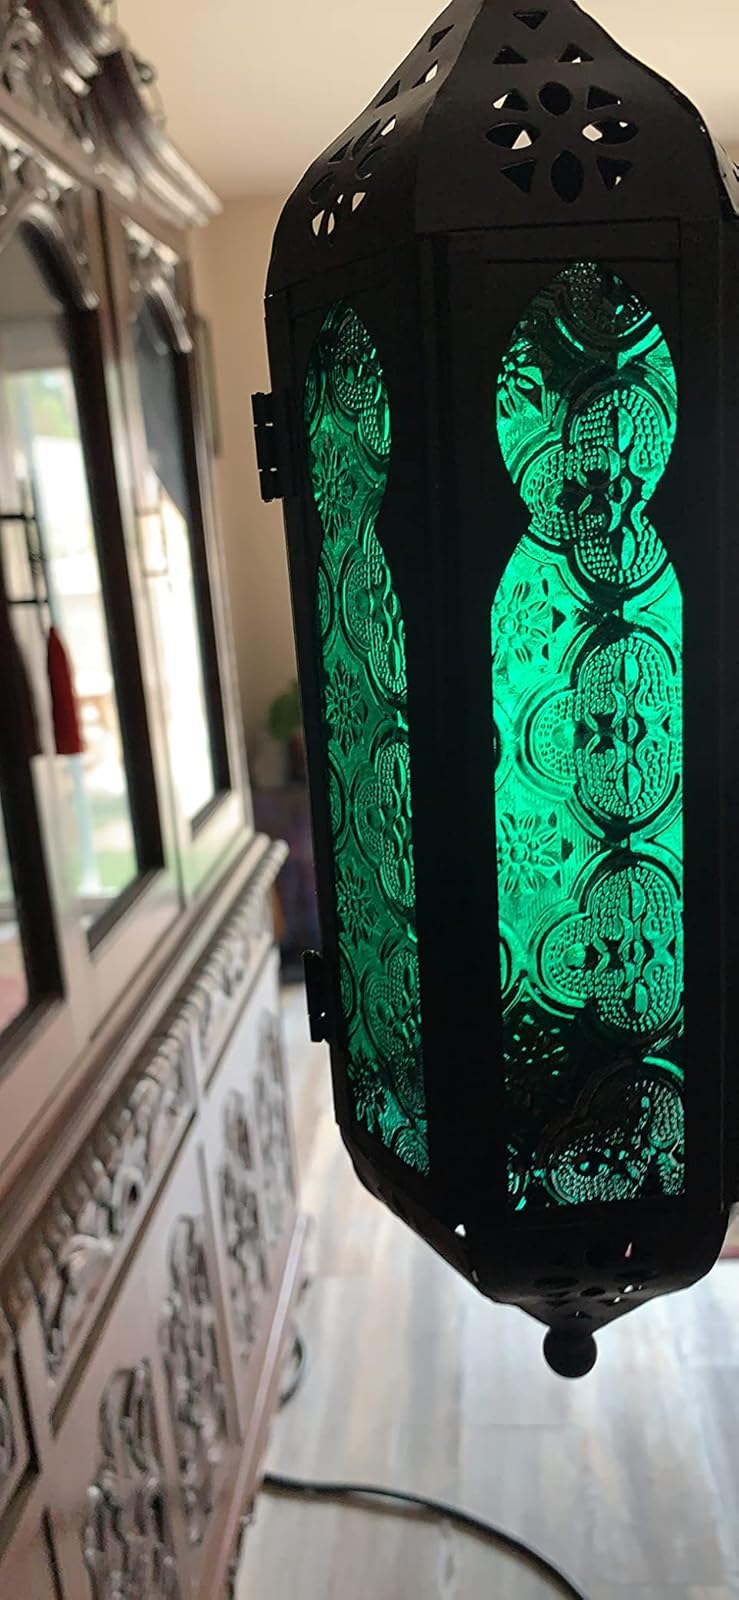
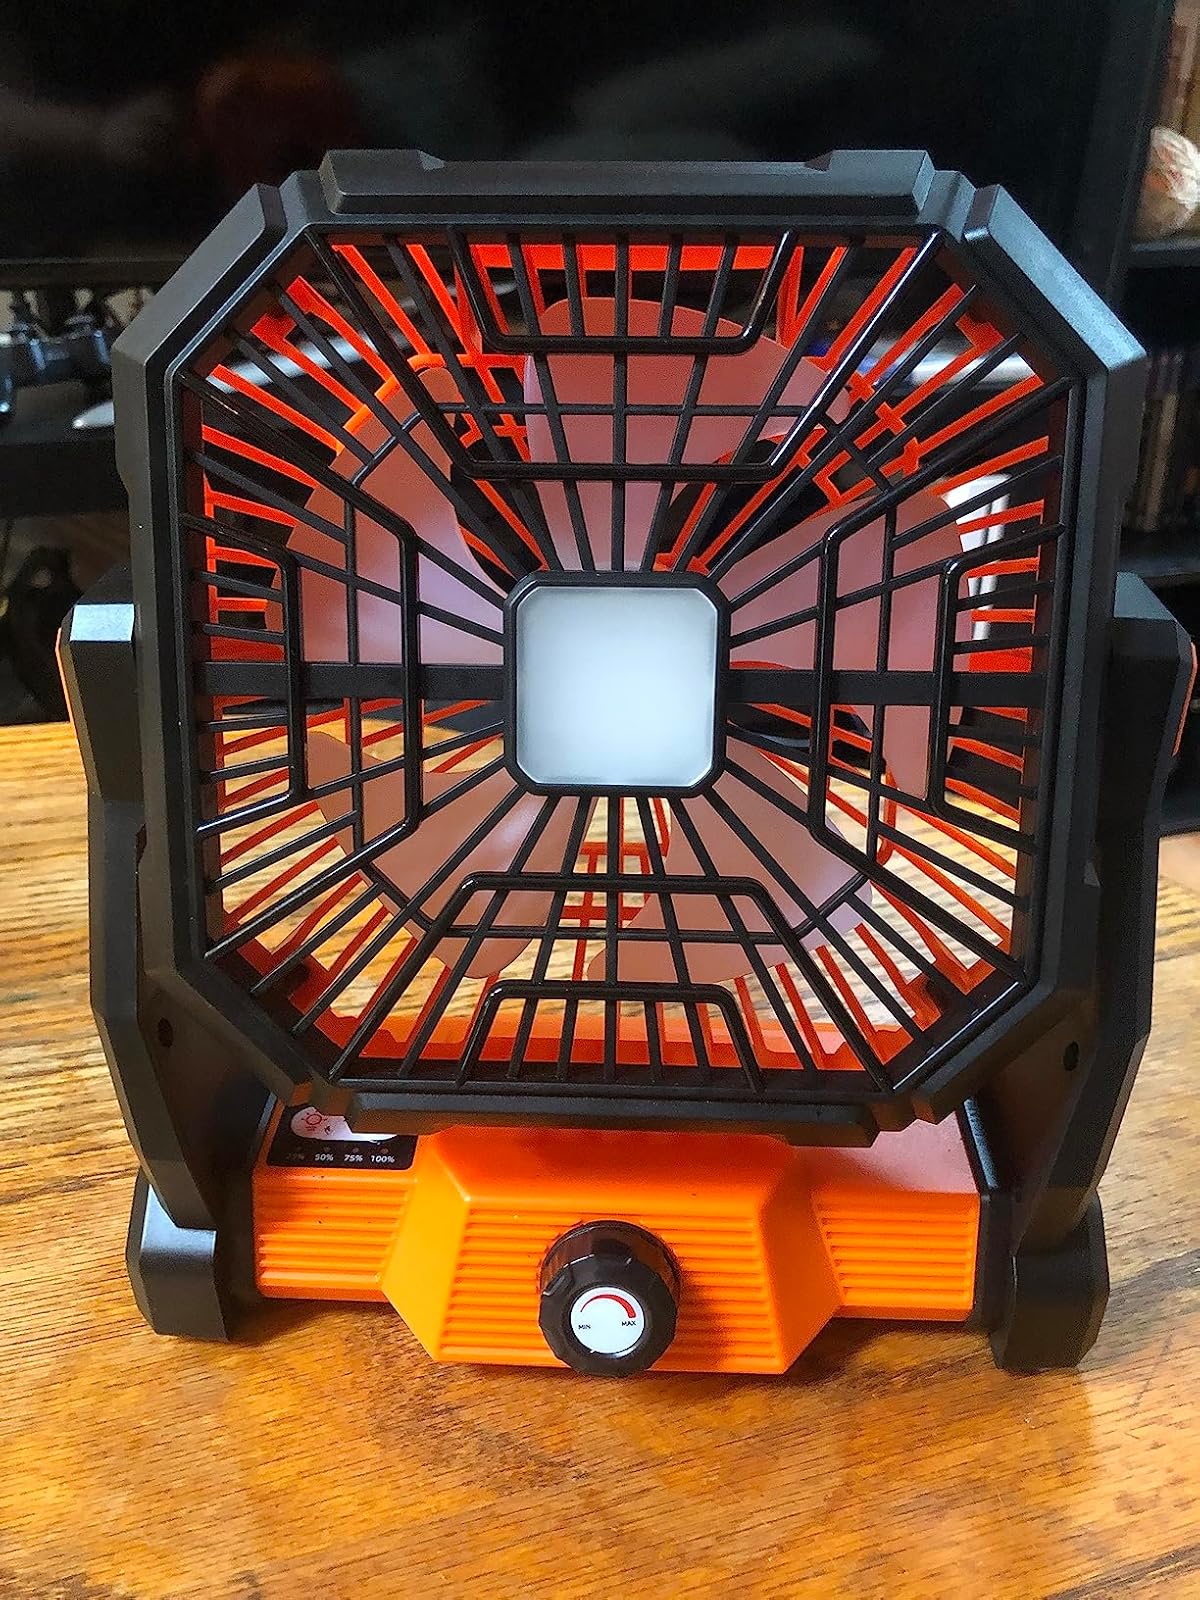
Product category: lantern
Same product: no